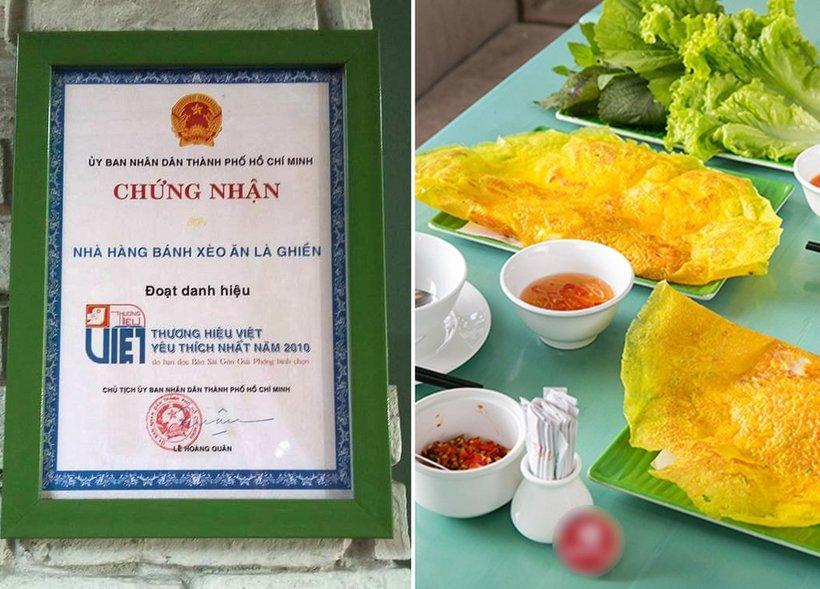
ở giữa hai đĩa bánh xèo là một bát nước chấm